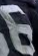
Number: 6